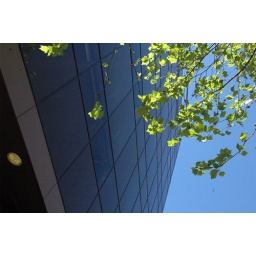
office building in the spring